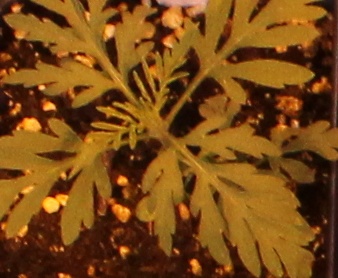
Label: Ragweed